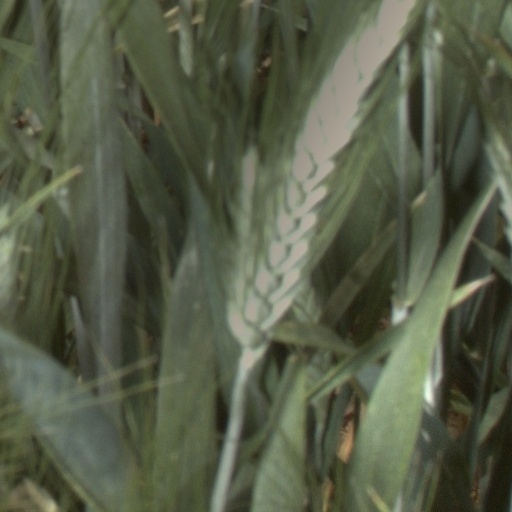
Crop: wheat